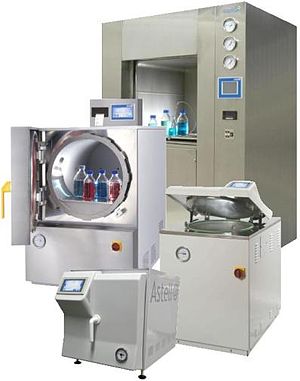
Autoklave (medicin)
Forskellige typer af autoklaver
Autoklave er et specielt udviklet apparat til sterilisering af udstyr. Ved at udsætte udstyret for mættet vanddamp med en temperatur på 121 °C, og med et tryk på ca. to bar i mindst 15 minutter eller mere, afhængig af indholdet, kan man opnå en effektiv rengøring.